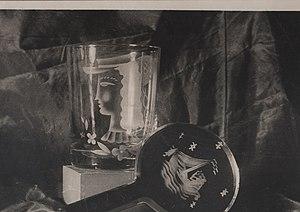
Petit miroir à main avec un vase, tous les deux gravés, de Pierre Lardin.
Pierre Lardin, né le 14 janvier 1902 et mort en août 1982 à Paris, est un artiste verrier français, l'un des plus réputés de l'après-guerre avec Max Ingrand et Robert Pansart.